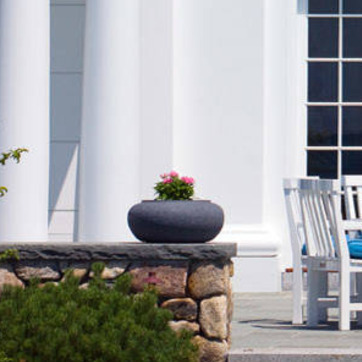
Material: foliage